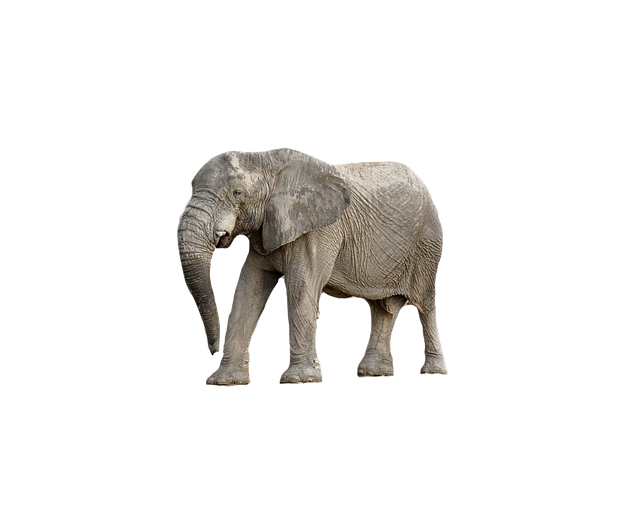
Label: elefante